Vistula Spit canal

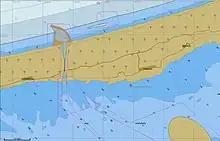
Map of the canal

The Vistula Spit canal, officially known as the Nowy Świat ship canal, is a canal across the Polish section of the Vistula Spit that creates a second connection between the Vistula Lagoon and Gulf of Gdańsk. It allows ships to enter the Vistula Lagoon and the port of Elbląg without having to rely on the Russian Strait of Baltiysk, saving a journey and avoiding Russian waters. Its construction started in February 2019. It is in length and allows ships of draft up to , length up to , and beam up to to pass through.